Dreamworld Wildlife Foundation

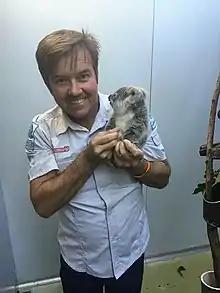
Al Mucci

The DWF has partnered with several other organisations to help contribute to their projects. The DWF is part of the WildCats Conservation Alliance which aims to help tigers and amur leopards. The DWF also partners with the Phoenix Fund, Fauna & Flora International, Tree Roo Rescue and Conservation Centre and the Save the Bilby Fund. The University of Queensland and the DWF also researches on the koala reproductive cycle and they have developed the world's first artificial breeding technology.